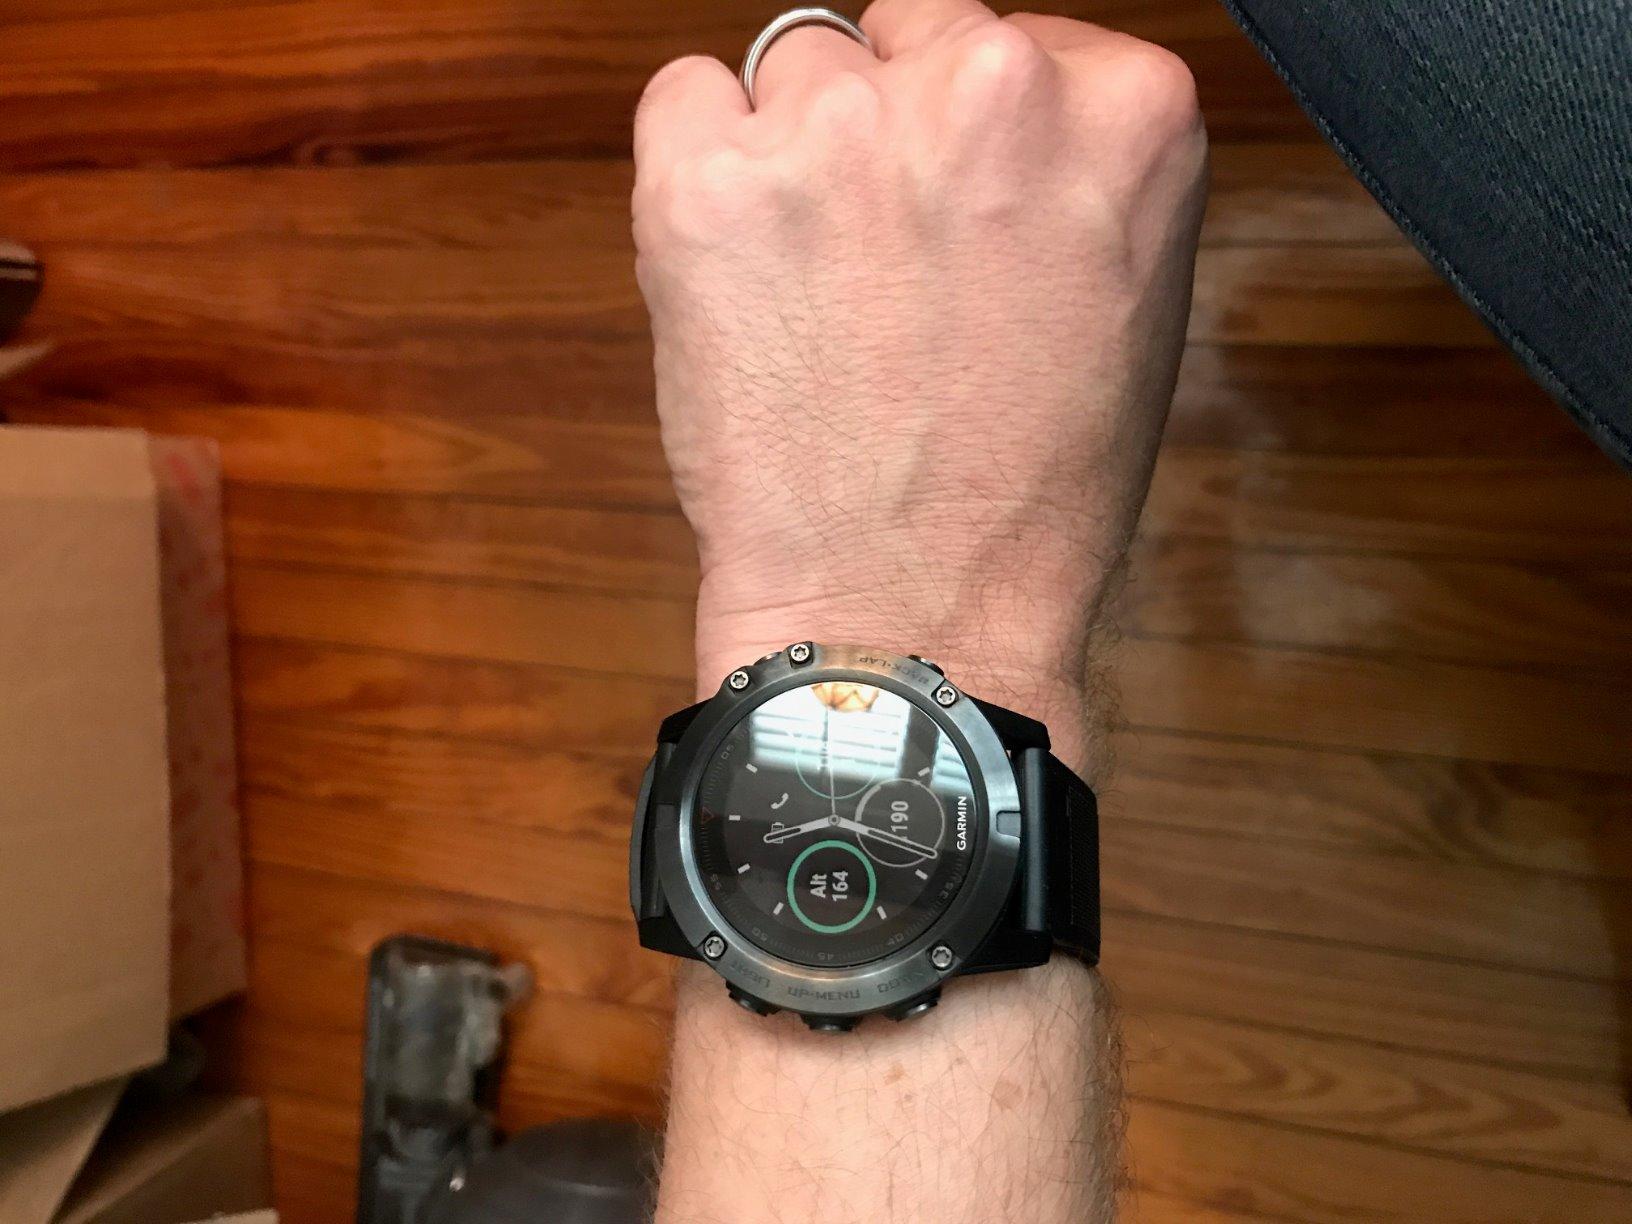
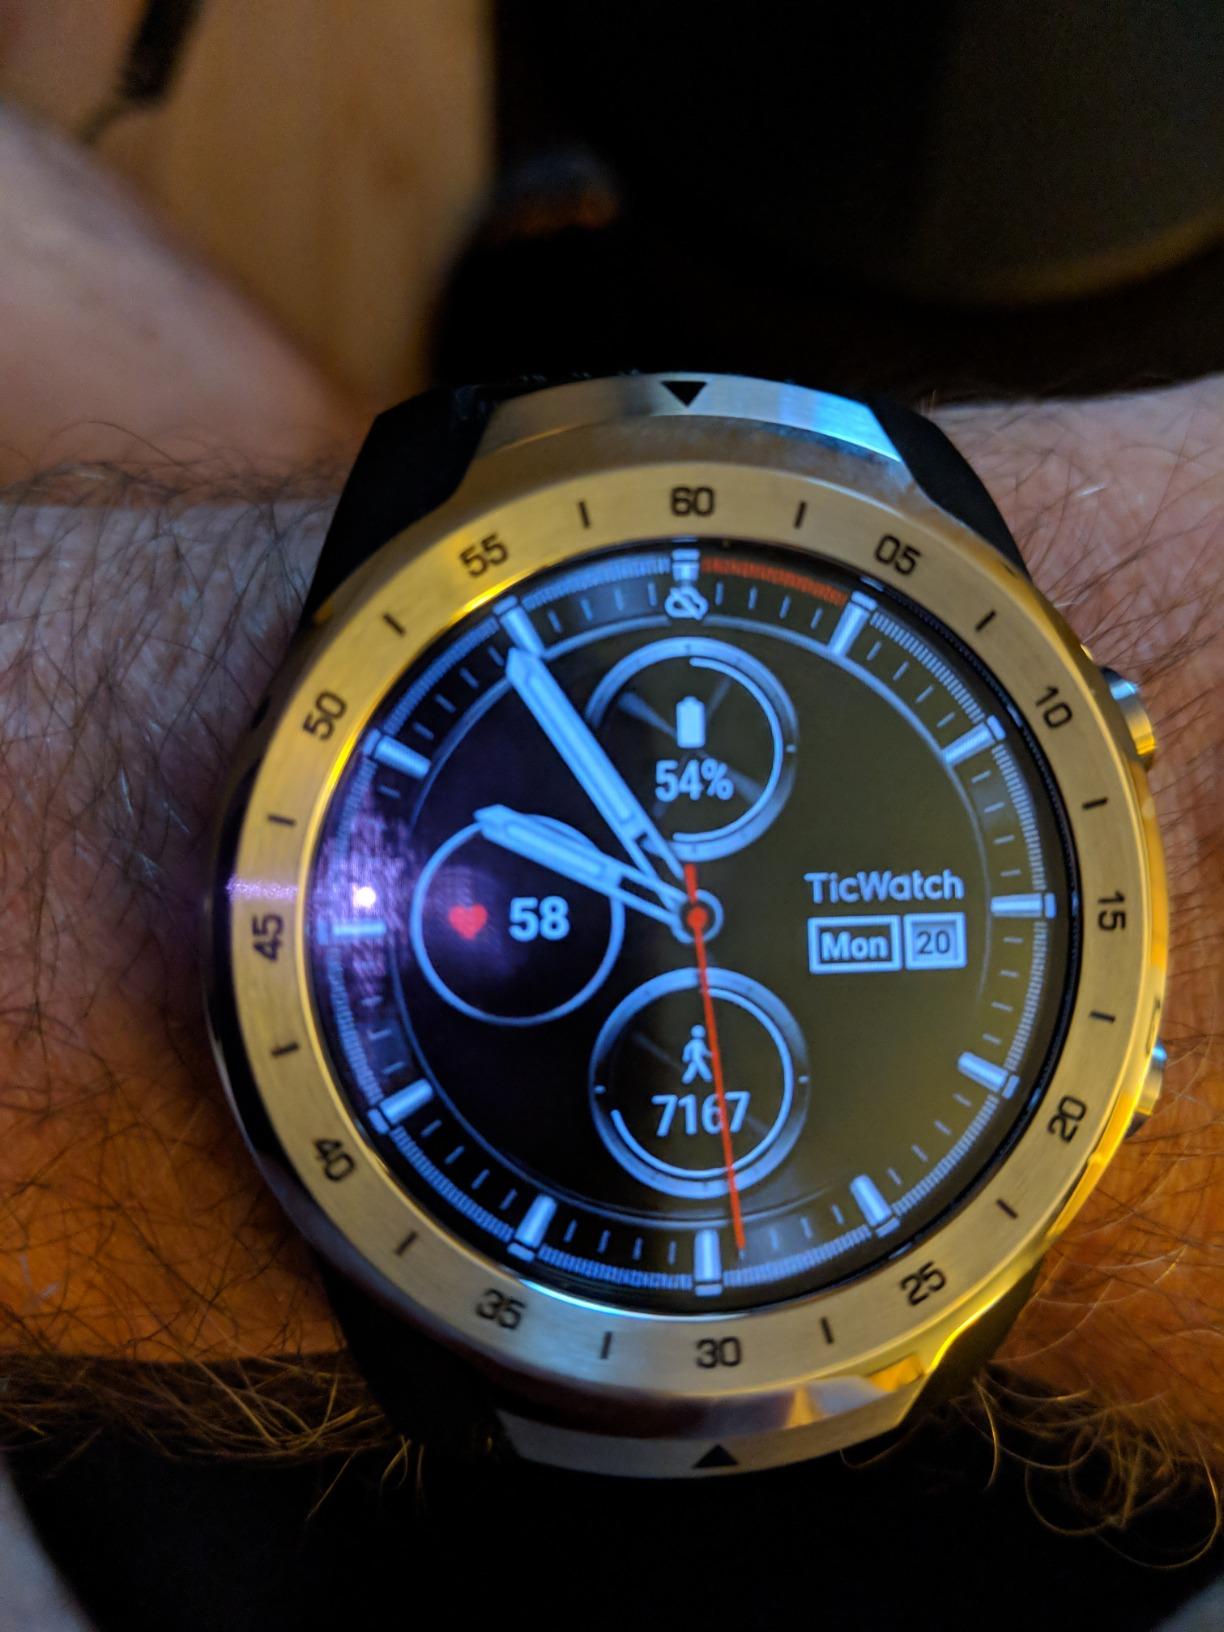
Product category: smartwatch
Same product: no